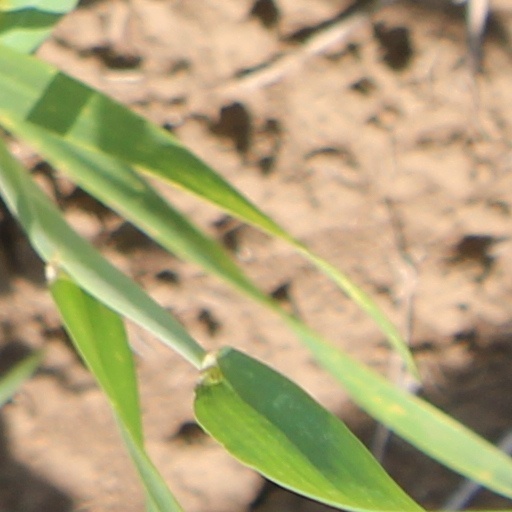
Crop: wheat